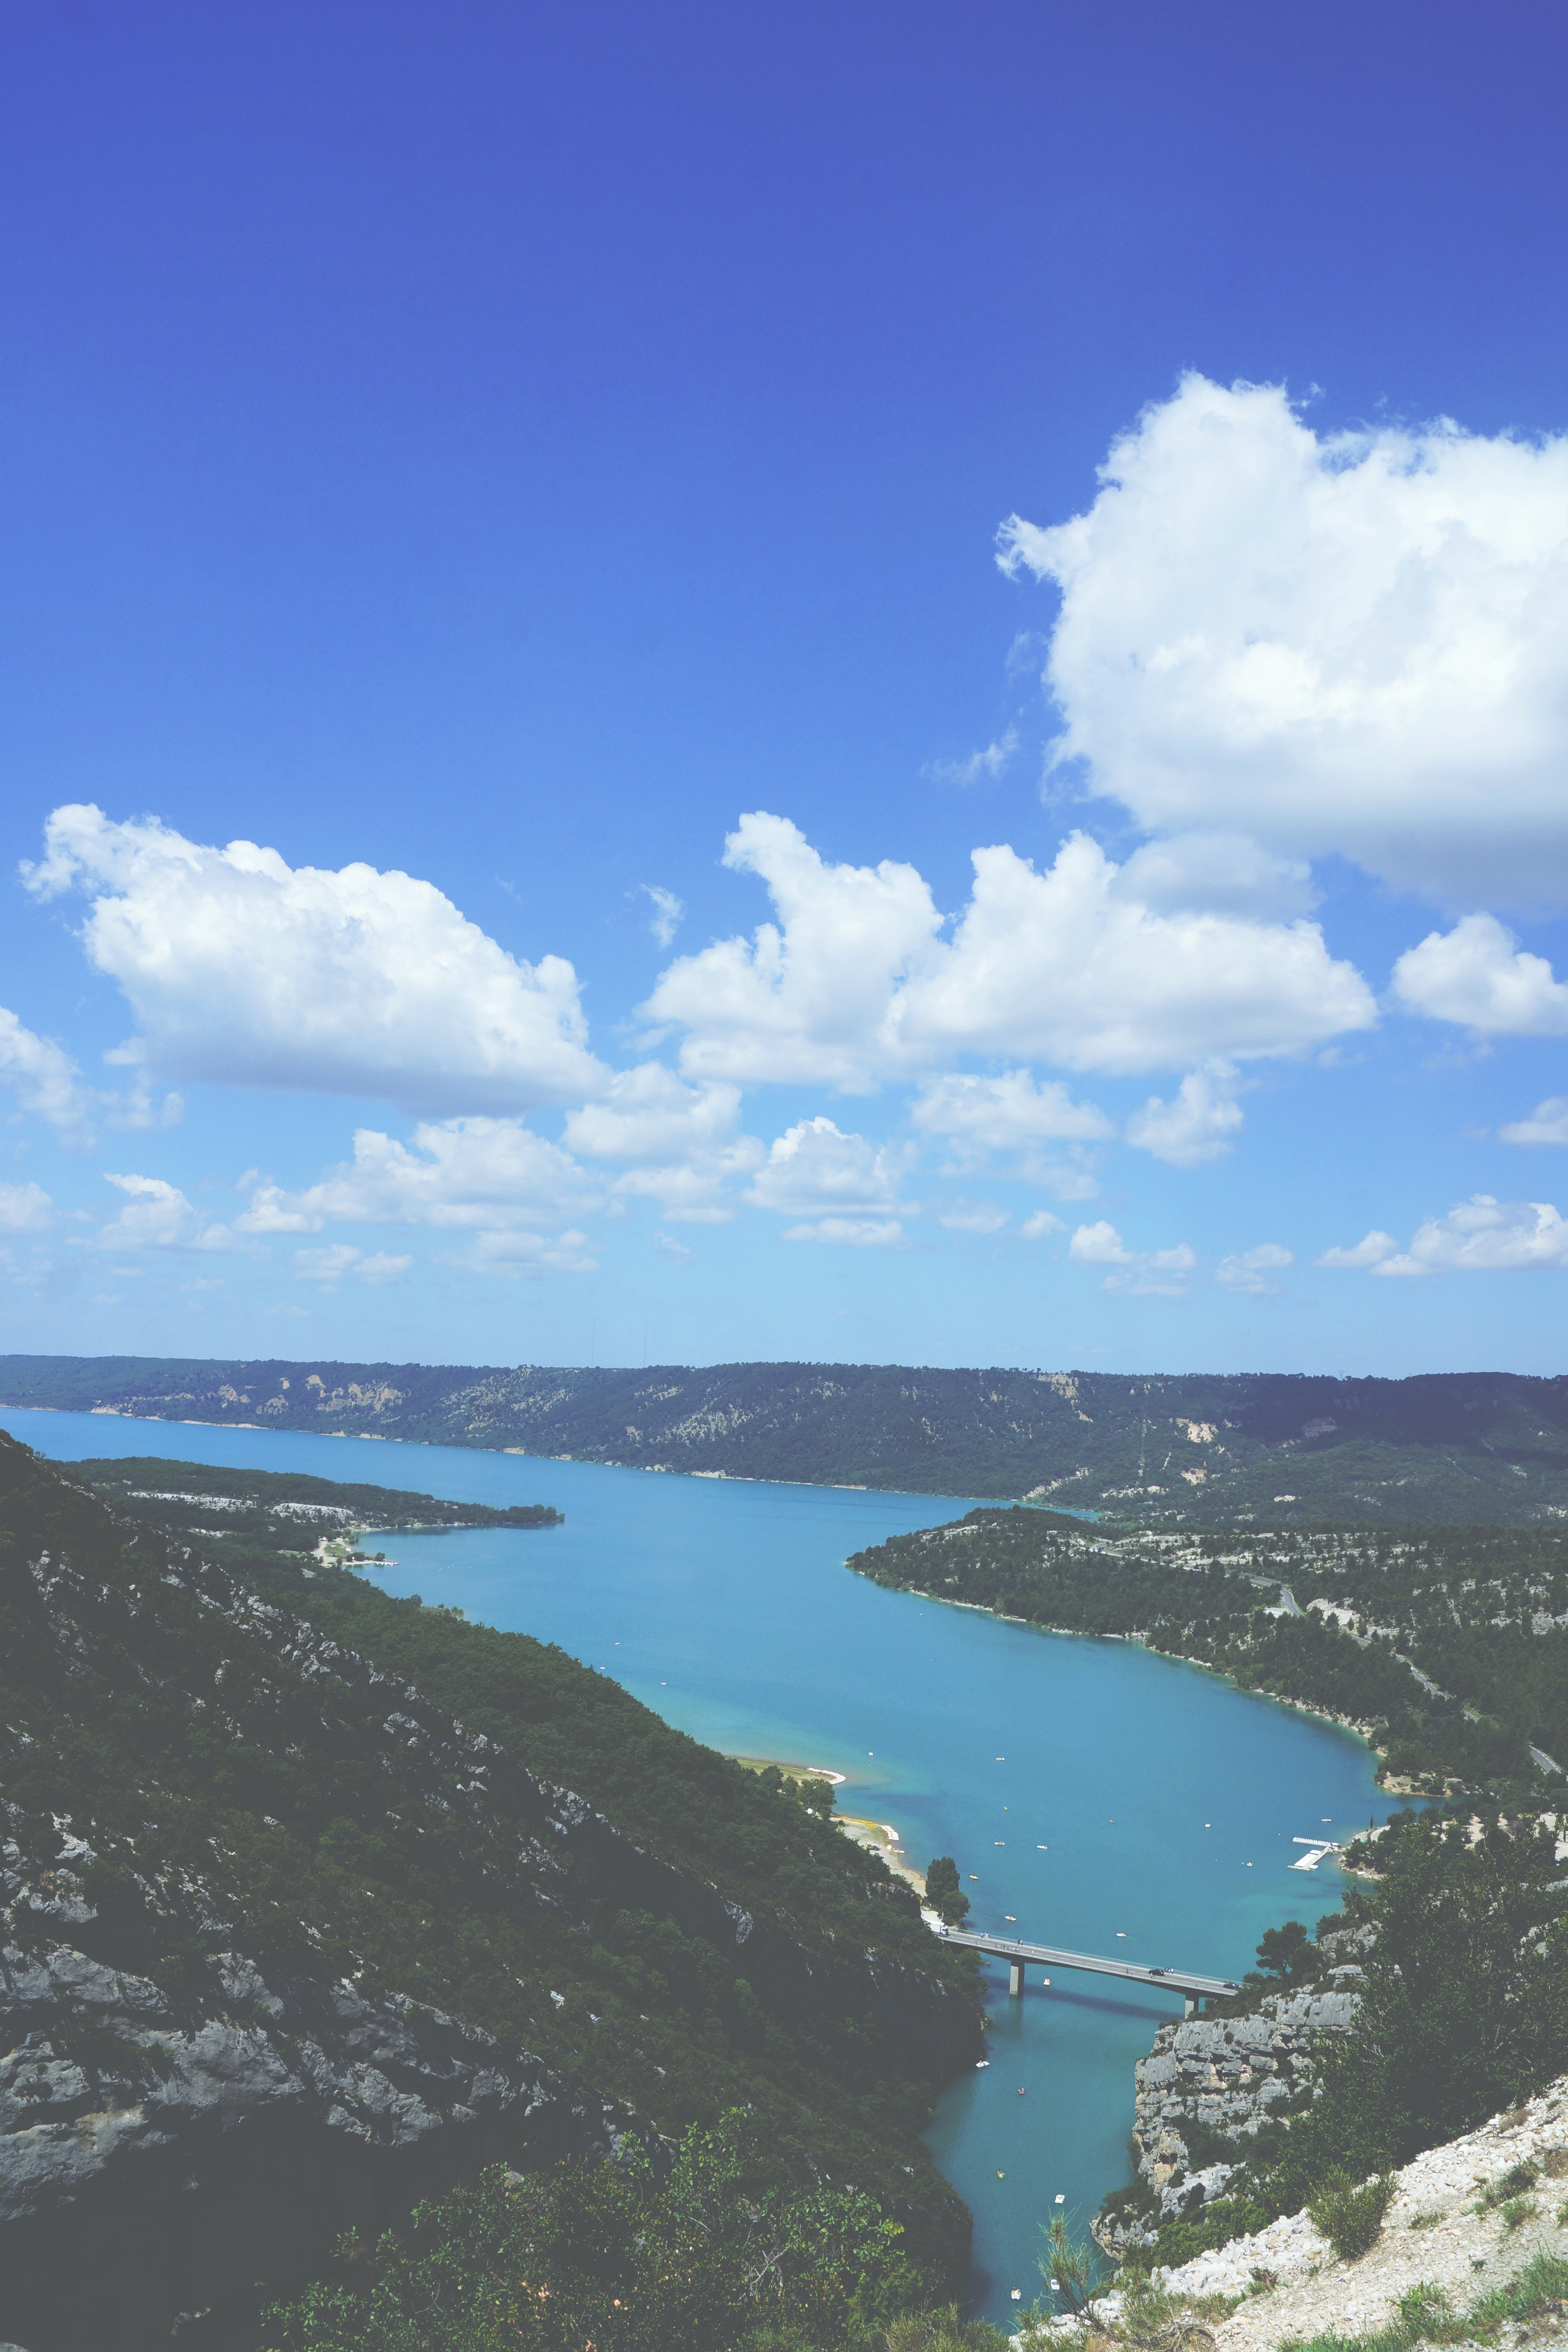
beach, landscape, sea, coast, water, nature, ocean, horizon, cloud, sky, bridge, shore, lake, view, river, panorama, vacation, cliff, bay, reservoir, terrain, body of water, scene, cape, landform, geographical feature